Dielsdorf railway station

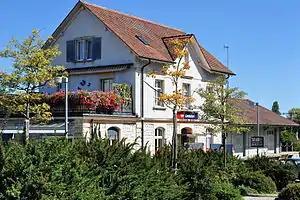
The station building in 2011

Dielsdorf railway station is a railway station in the Swiss canton of Zurich and municipality of Dielsdorf. The station is located on the Wehntal railway line, and is served by Zurich S-Bahn line S15.